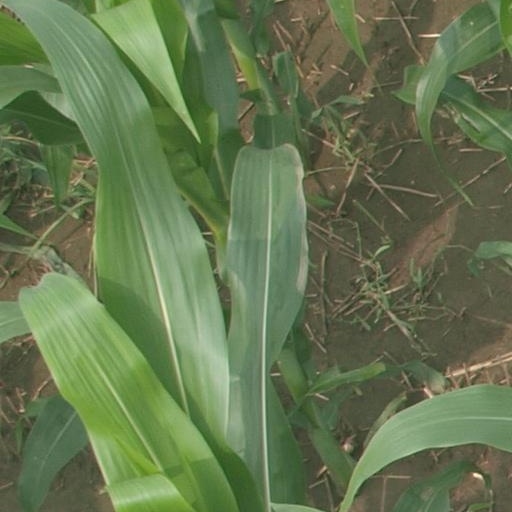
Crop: maize; corn